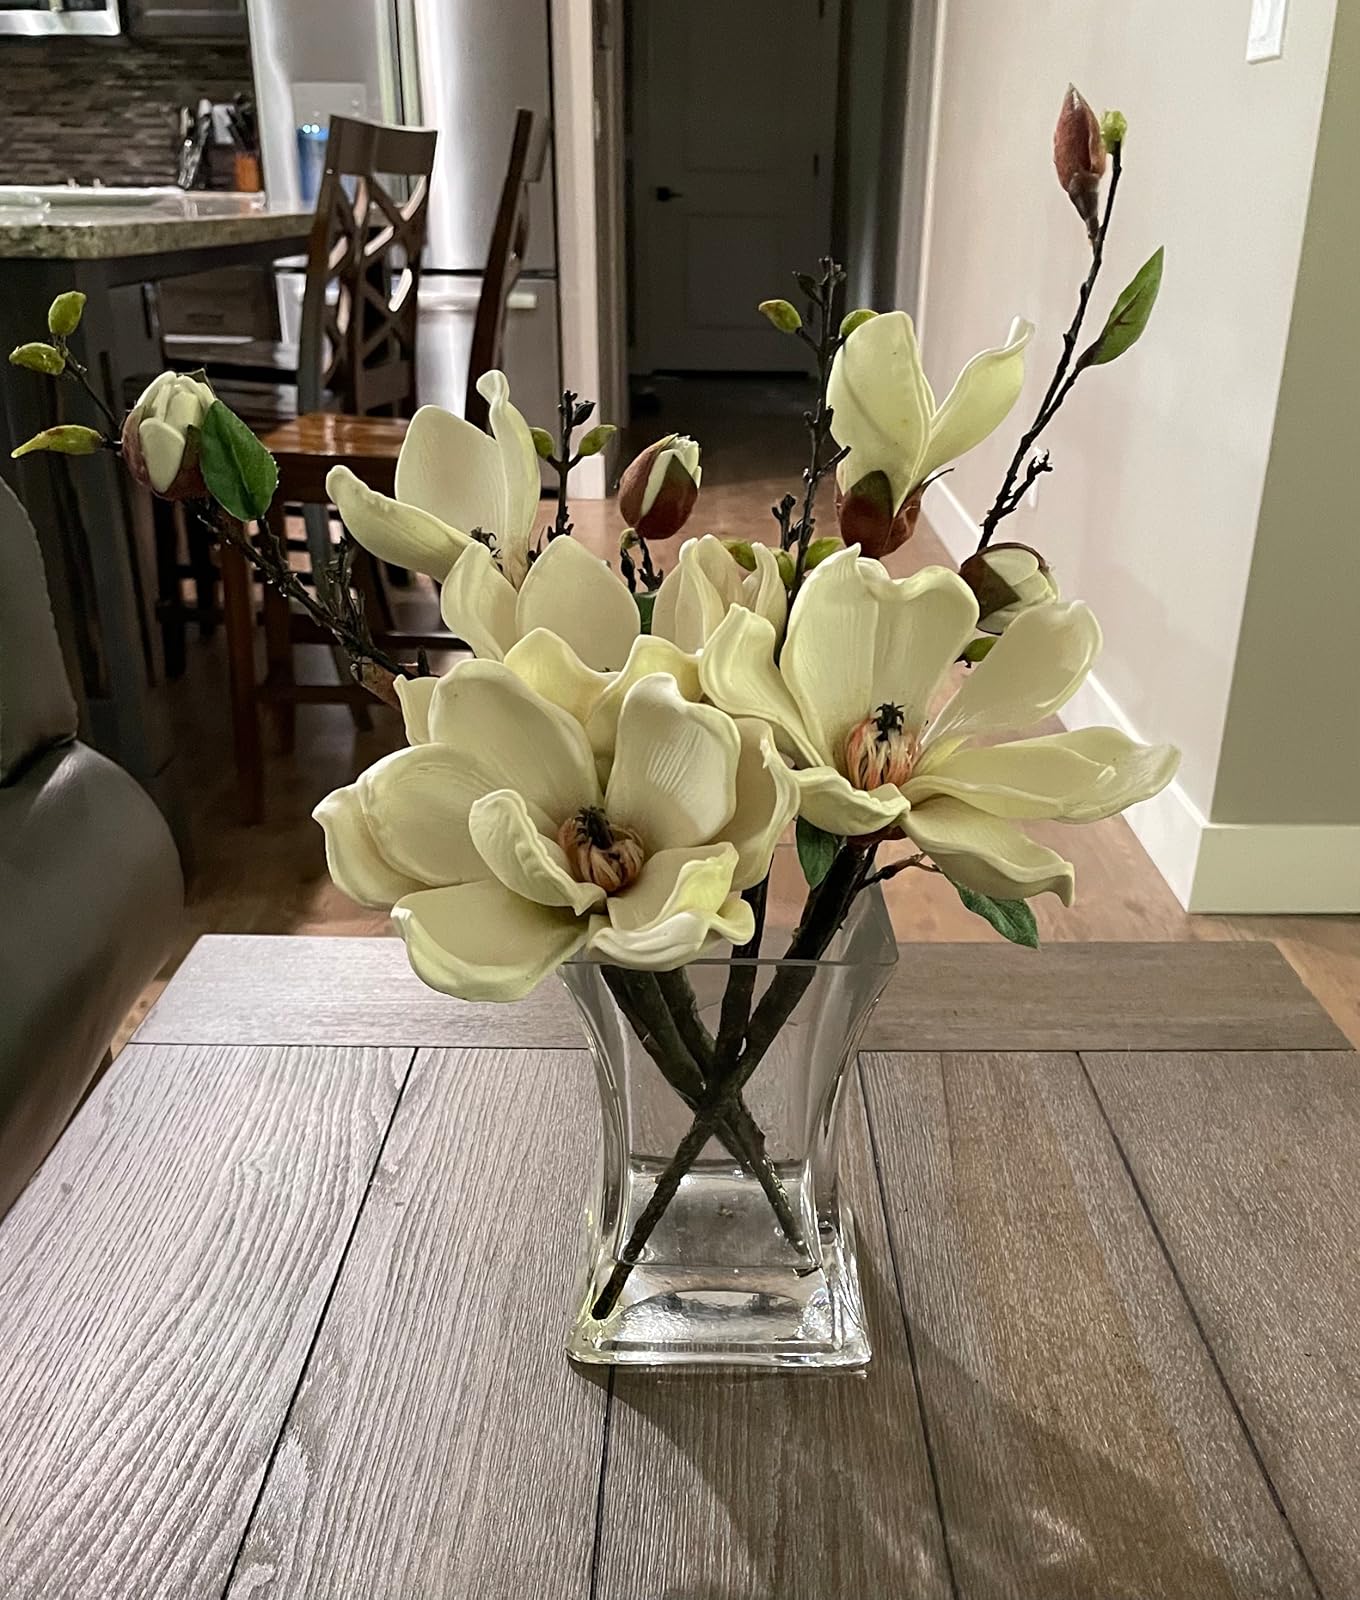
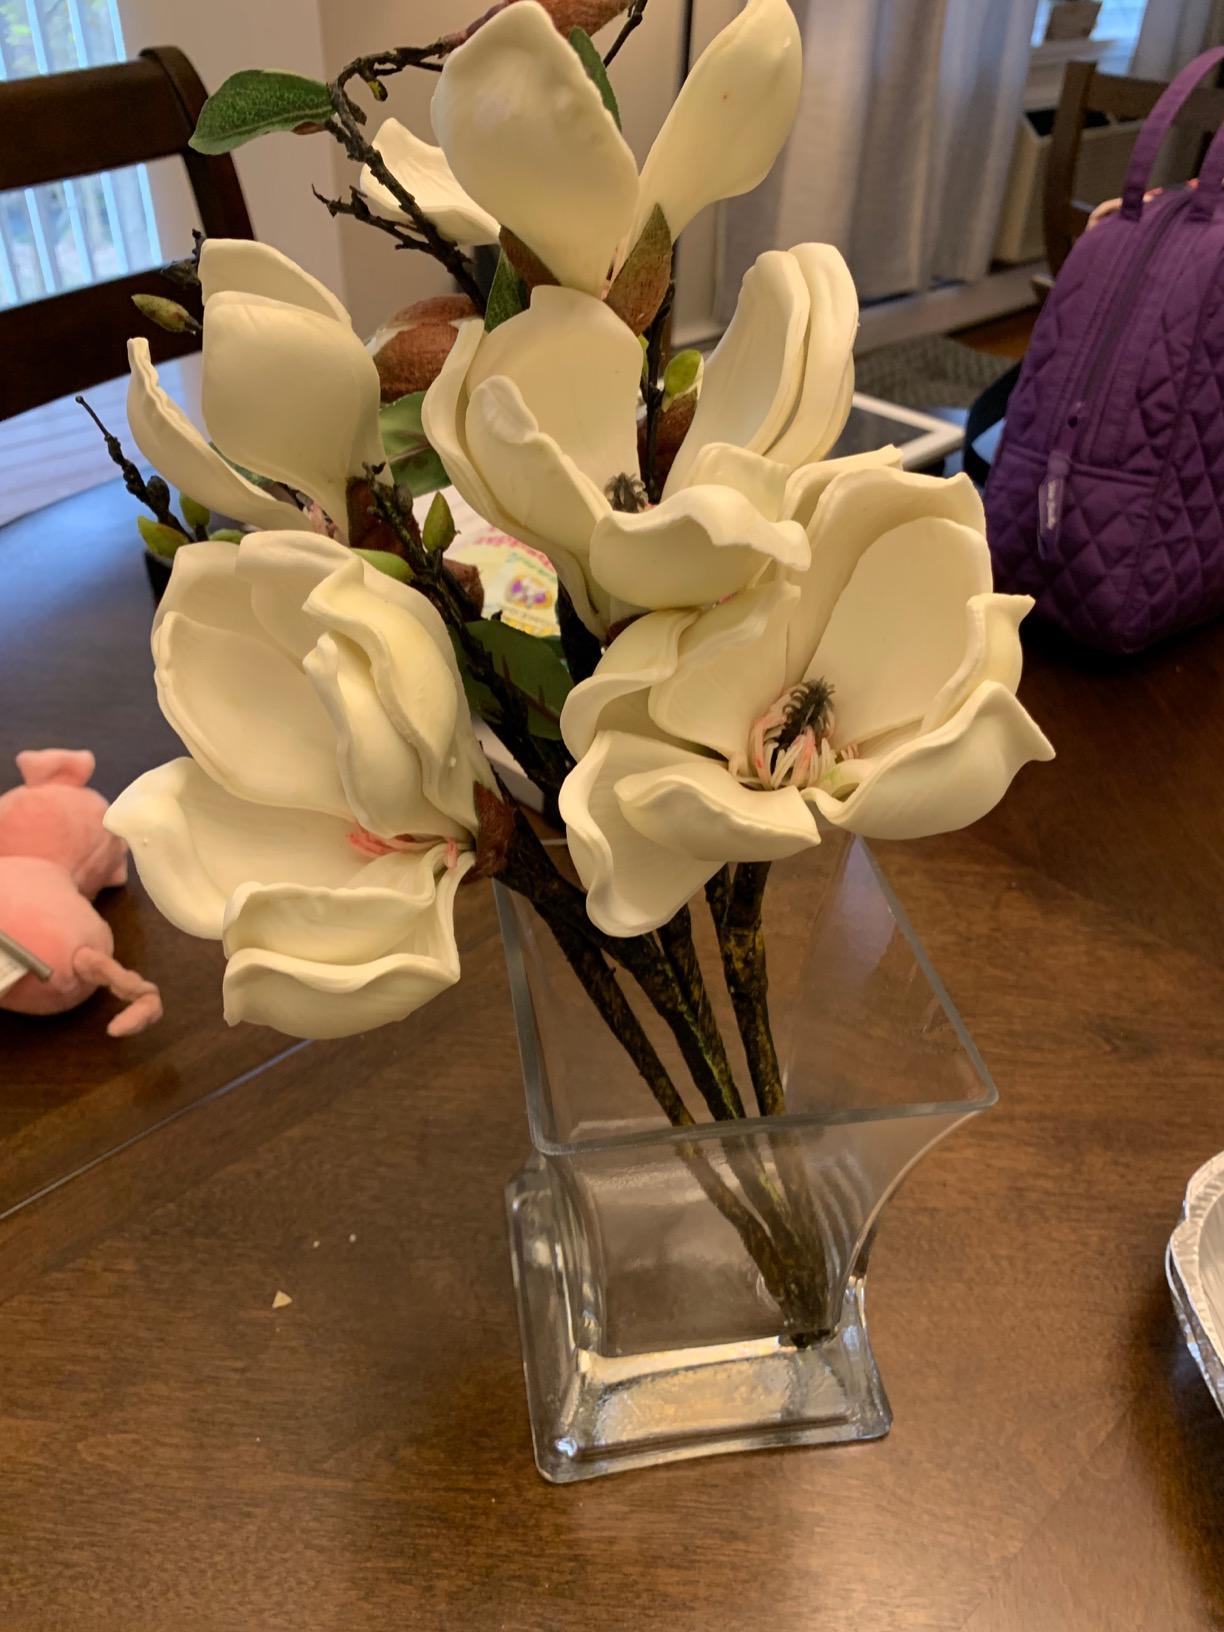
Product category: vase
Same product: yes